Lars ten Teije

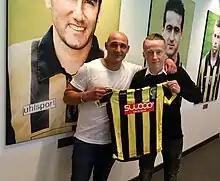

Lars ten Teije (born 3 April 1998) is a Dutch professional footballer who plays as a winger for Scherpenzeel.